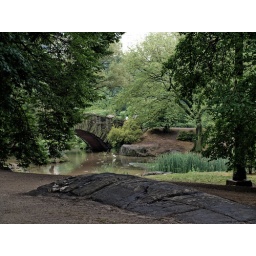
Found this bridge while walking around Central Park one day..... Processed using Adobe Lightroom...